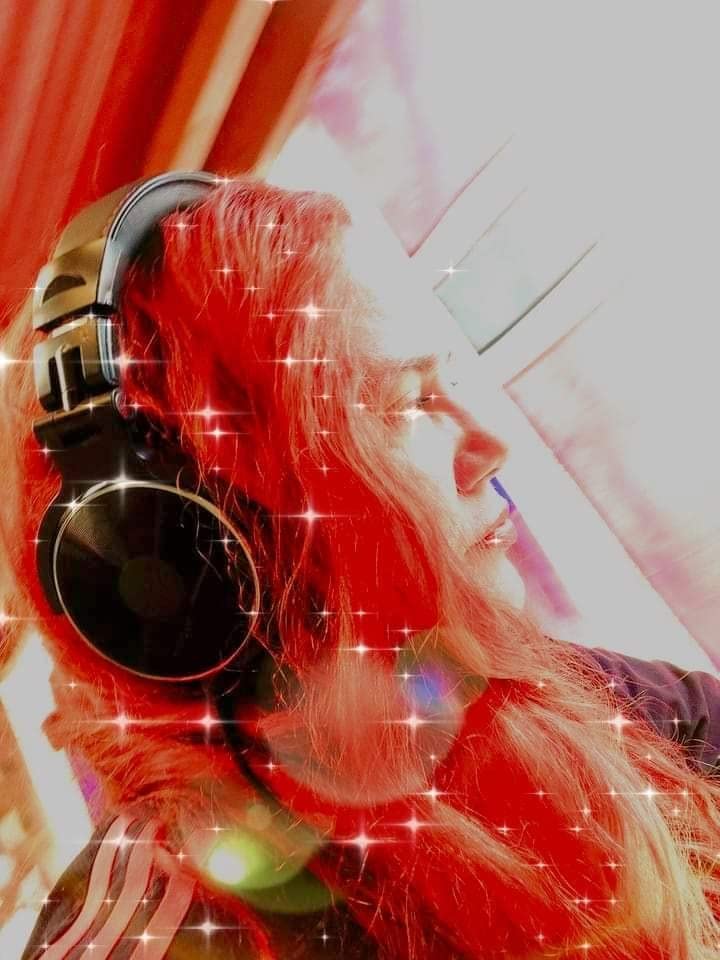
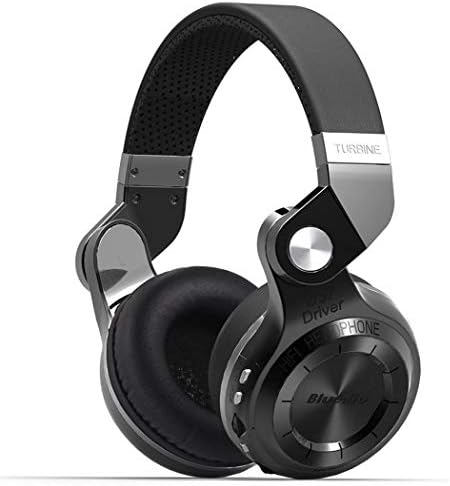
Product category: headphones
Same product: no